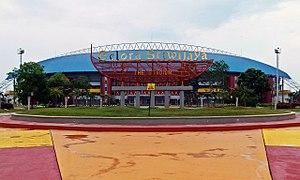
Les Jeux asiatiques de 2018 constituent la 18ᵉ édition des Jeux asiatiques, une compétition multisports qui a eu lieu en Indonésie du 18 août au 2 septembre 2018. 40 sports et disciplines ont été représentés. Avec 11 720 sportifs participants, c'est le deuxième plus gros évènement multisports existant, après les Jeux olympiques.